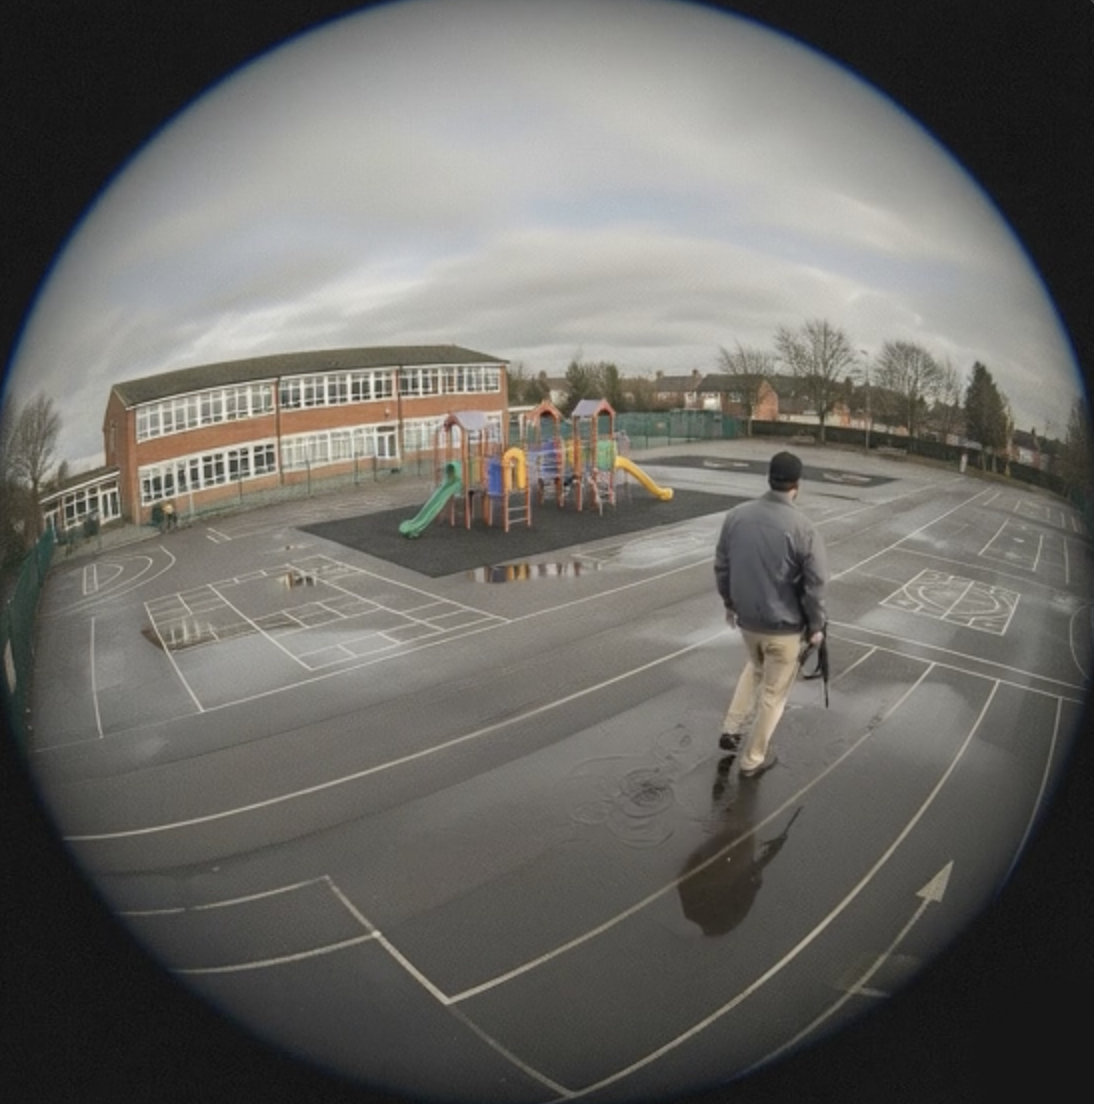
Object: person

Object: weapon